Tyler Greene

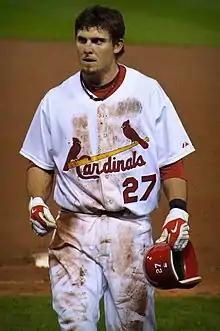
Greene with the St. Louis Cardinals

James Tyler Greene (born August 17, 1983) is an American former professional baseball second baseman and shortstop. He played in Major League Baseball (MLB) for the St. Louis Cardinals, Houston Astros, and Chicago White Sox.